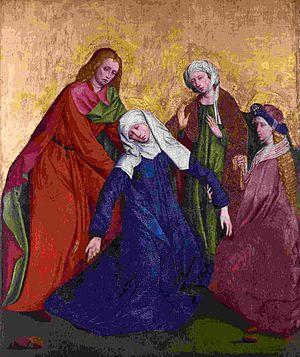
Le Maître de Liesborn est un maître anonyme peintre de Westphalie du XVᵉ siècle dont le nom est inconnu. En 1465, ce peintre a créé un retable pour l'abbaye bénédictine de Liesborn, et de cette œuvre il tire son nom temporaire. D'autres œuvres sont attribuées au même artiste ou à son entourage, notamment un autel de la Vraie Croix. Les panneaux ont été dispersés et même découpés pour certains.